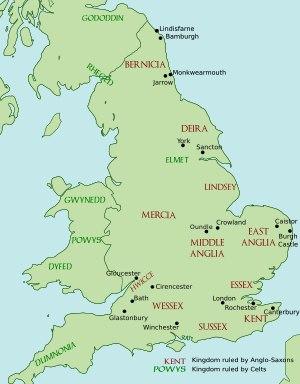
Æthelberht, Aethelbert ou Ethelbert est roi du Kent de 580 ou 590 jusqu’à sa mort. Il est le premier souverain anglo-saxon converti au christianisme.